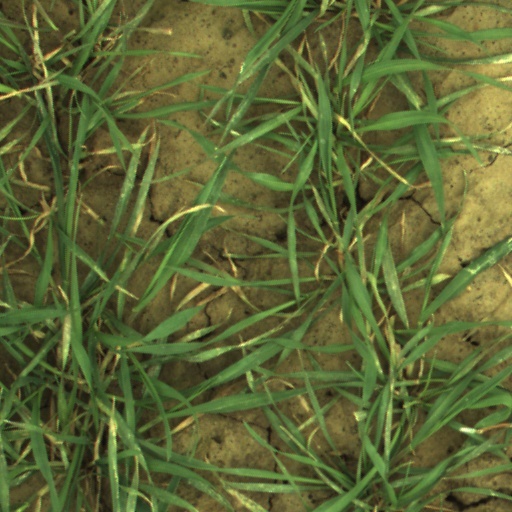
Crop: wheat